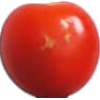
Label: Tomato Cherry Red 1